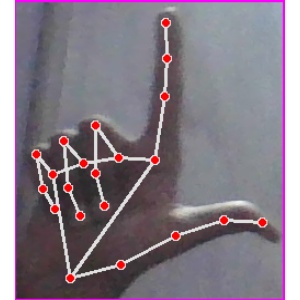
अक्षर: ल